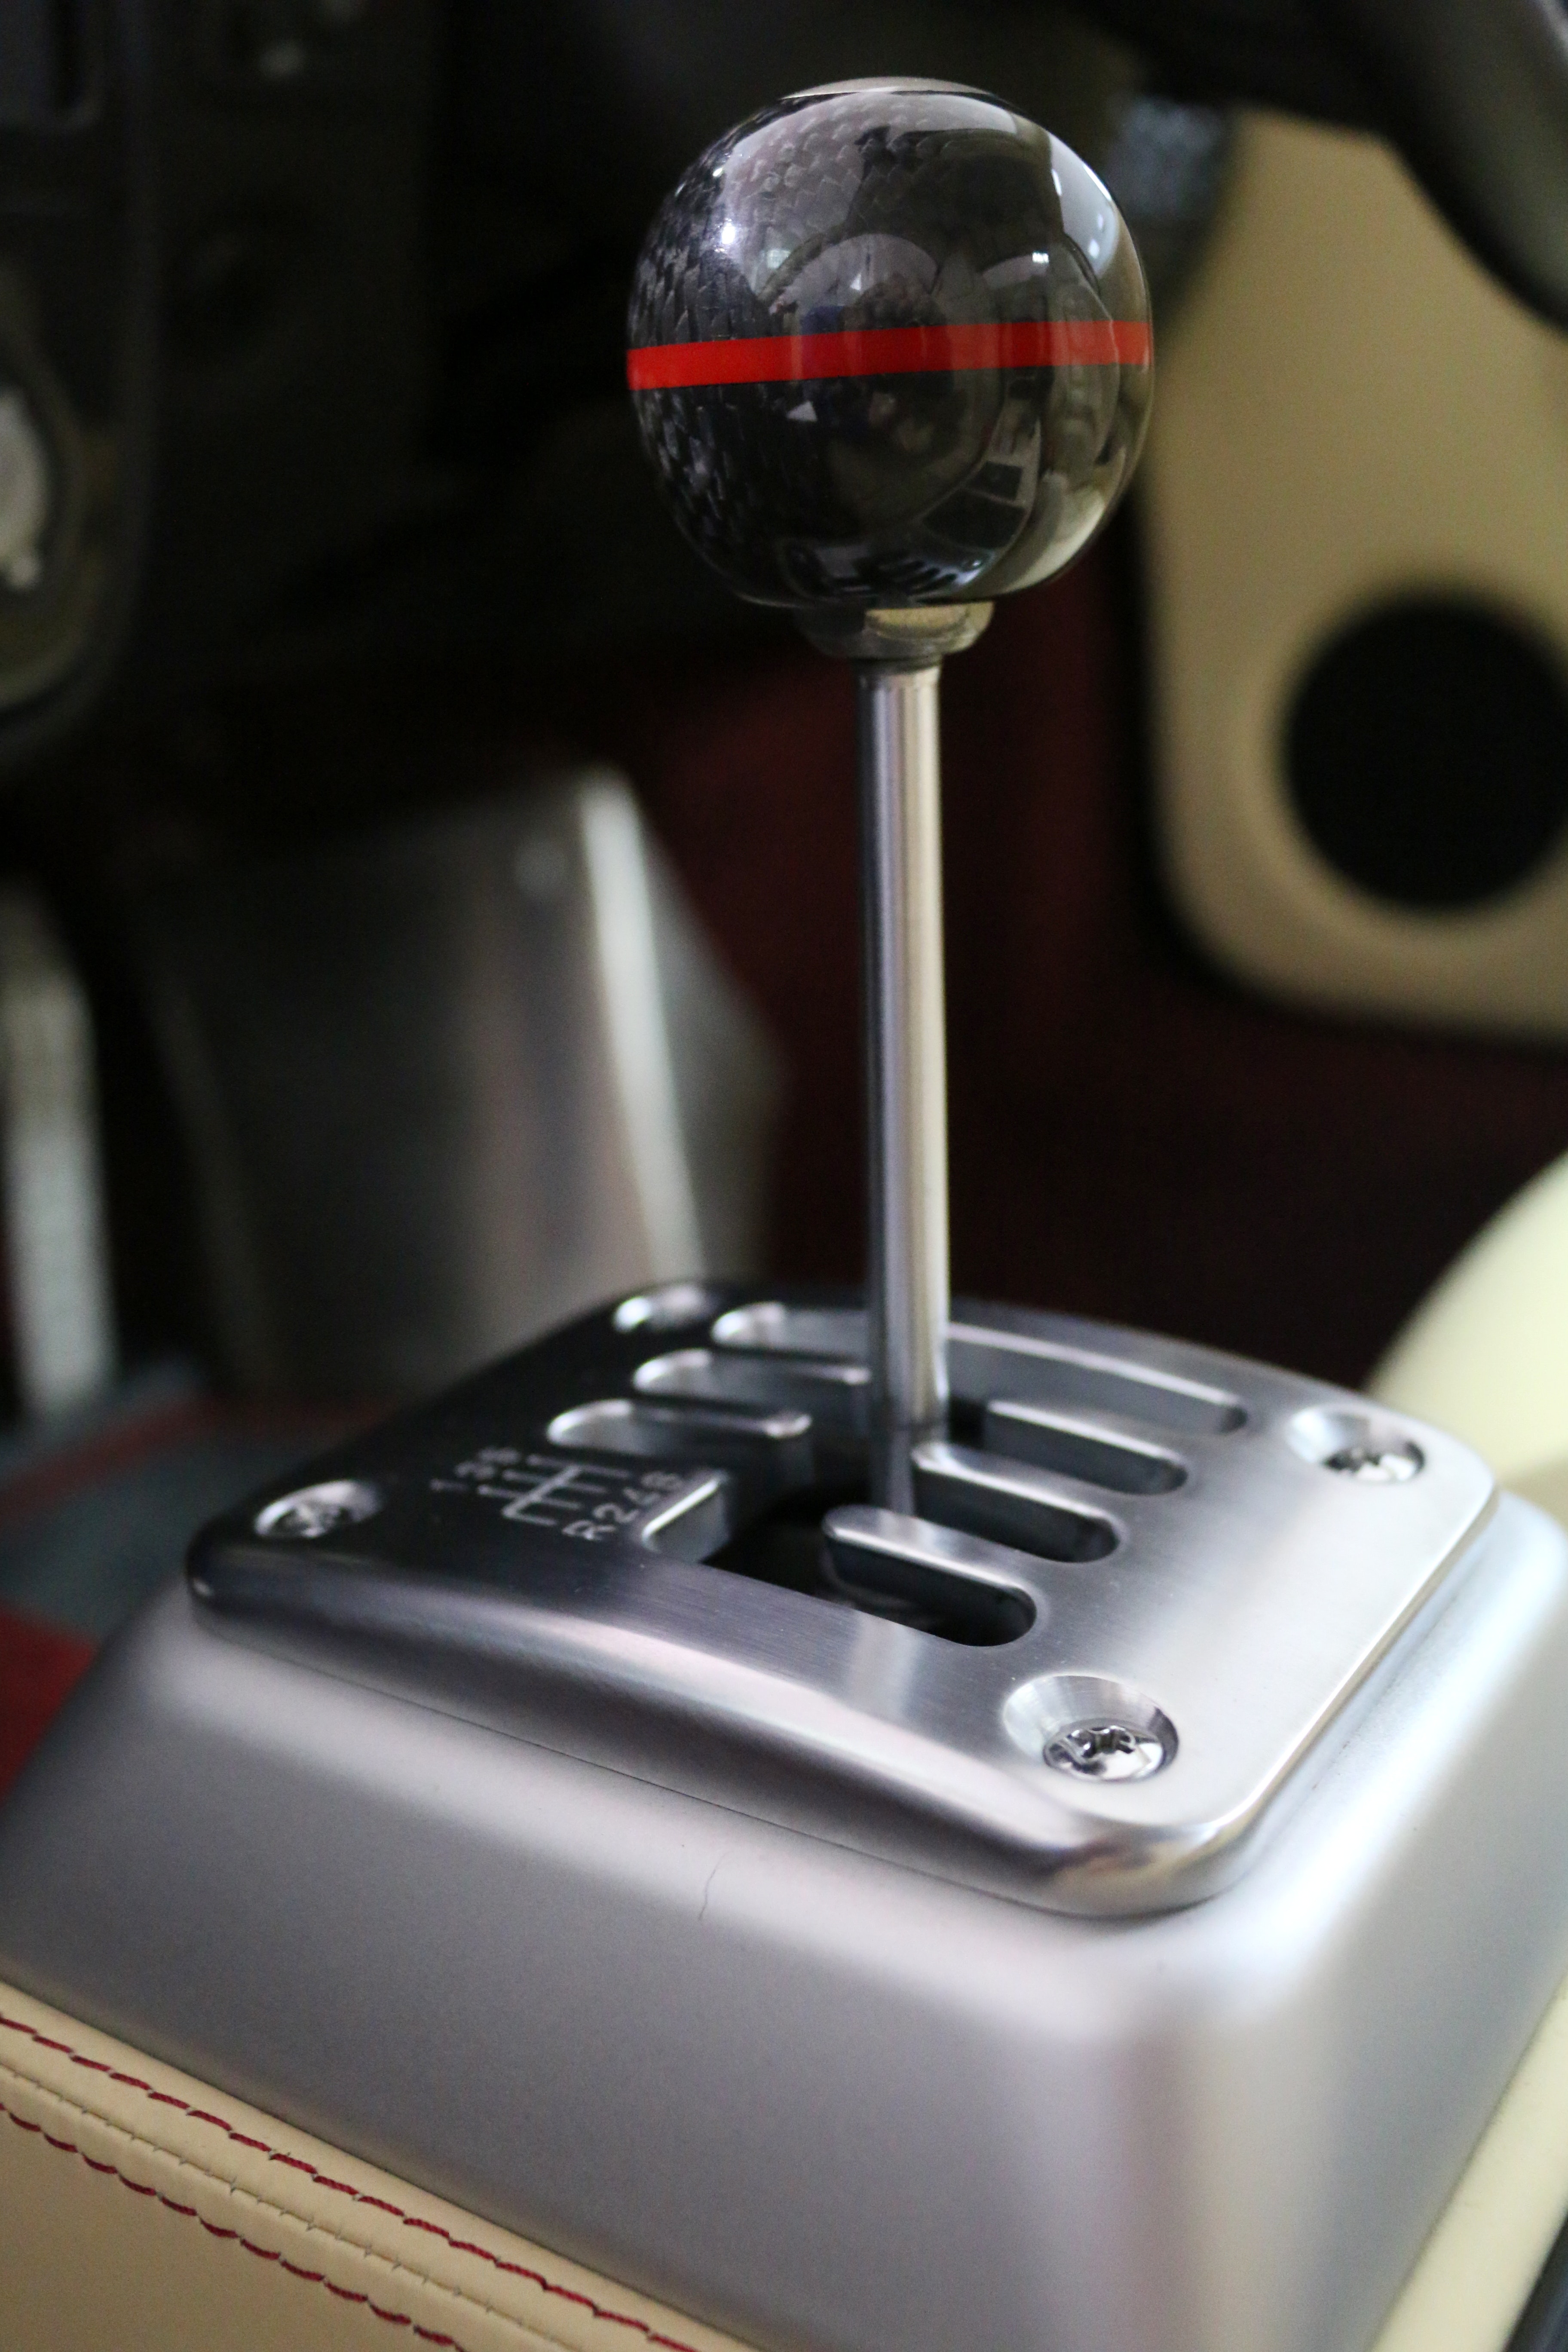
gear shift, luxury vehicle, car, vehicle